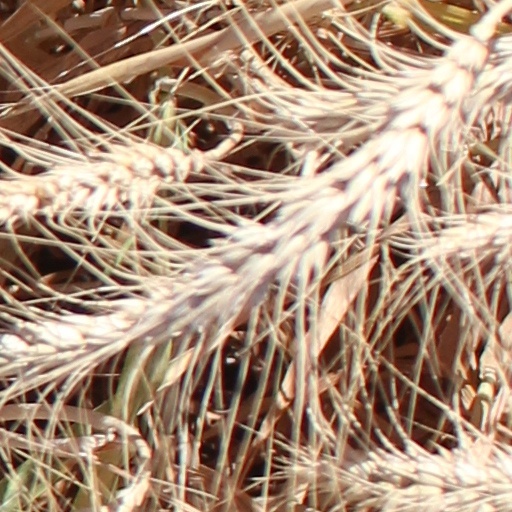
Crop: wheat